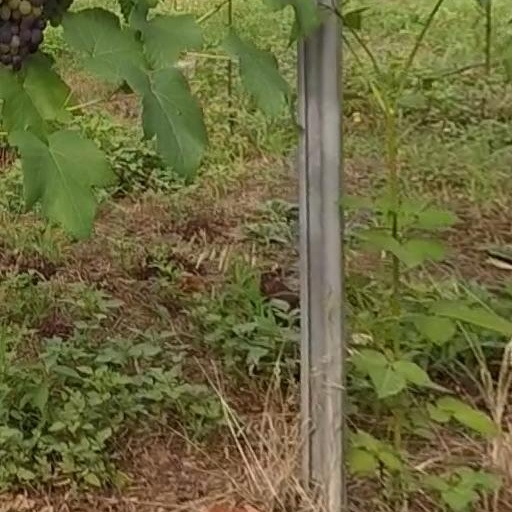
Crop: grape